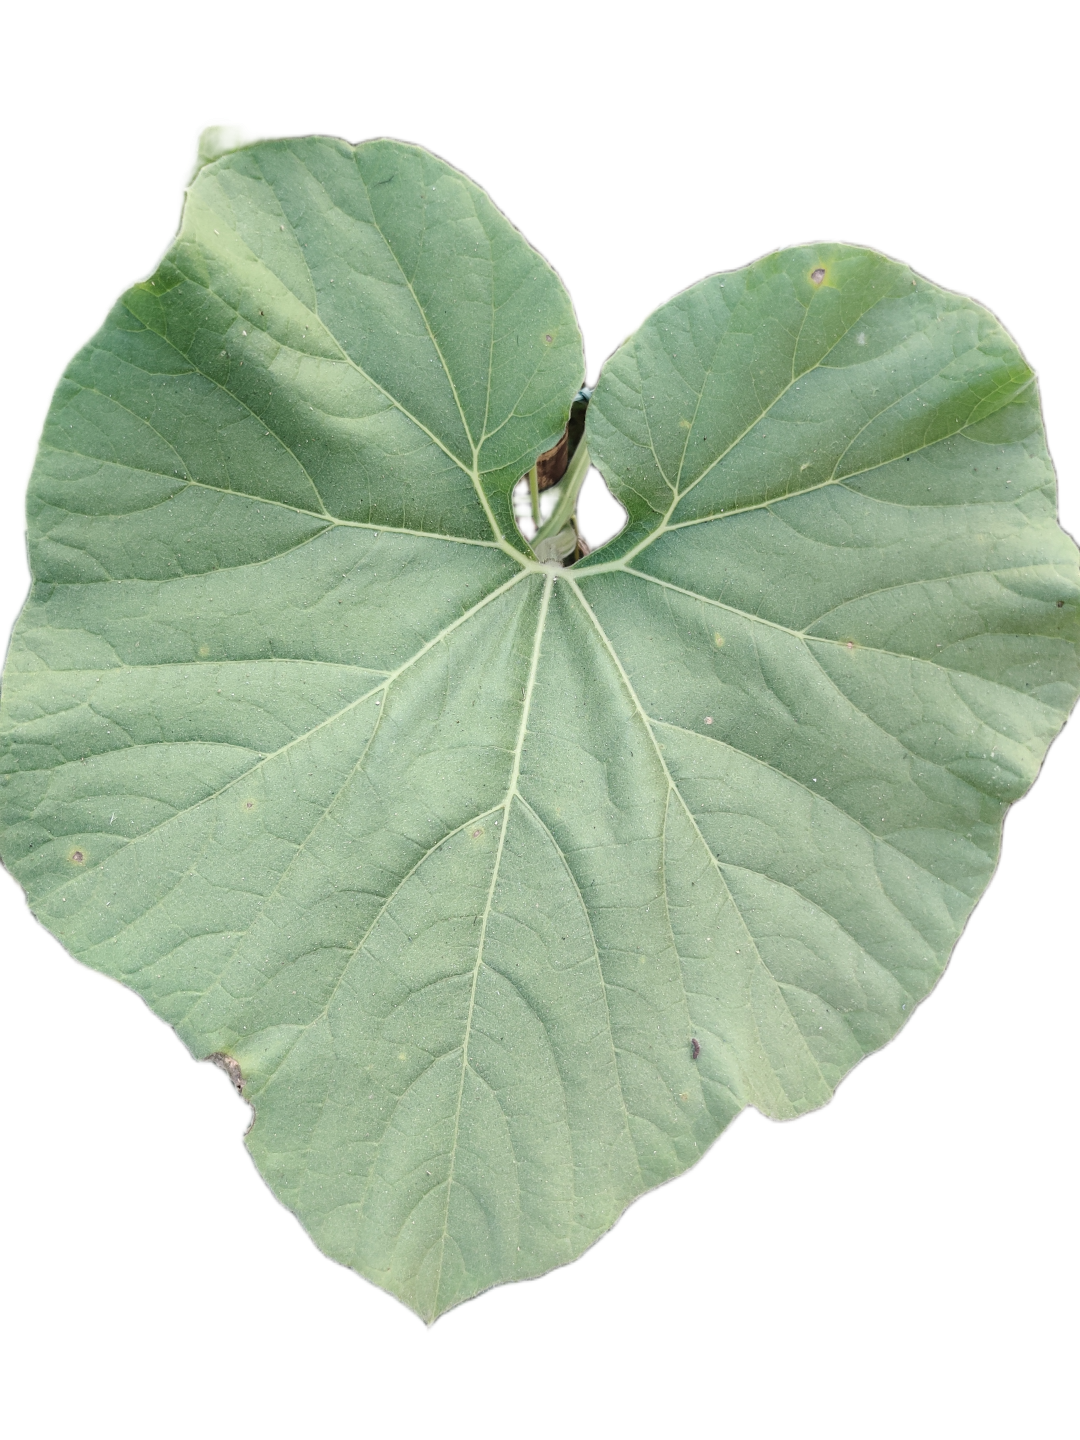
Crop: Bottle Gourd
Label: Early_Alternaria_Leaf_Blight